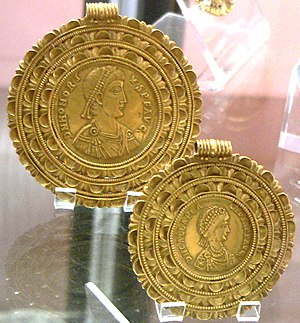
Galla Placidia / Første ægteskab
Medallioner med portrætter af Honorius og Galla Placidia, fremstillet i Ravenna i 425
Aelia Galla Placidia var datter af kejser Theodosius I og regent for sin søn, kejser Valentinian III, fra 425 til han blev myndig i 437. I det meste af sit voksne liv havde hun indflydelse på udviklingen i det vestromerske rige, og hendes to ægteskaber var begge arrangeret for at kaste kejserlig glans over ægtemændene.